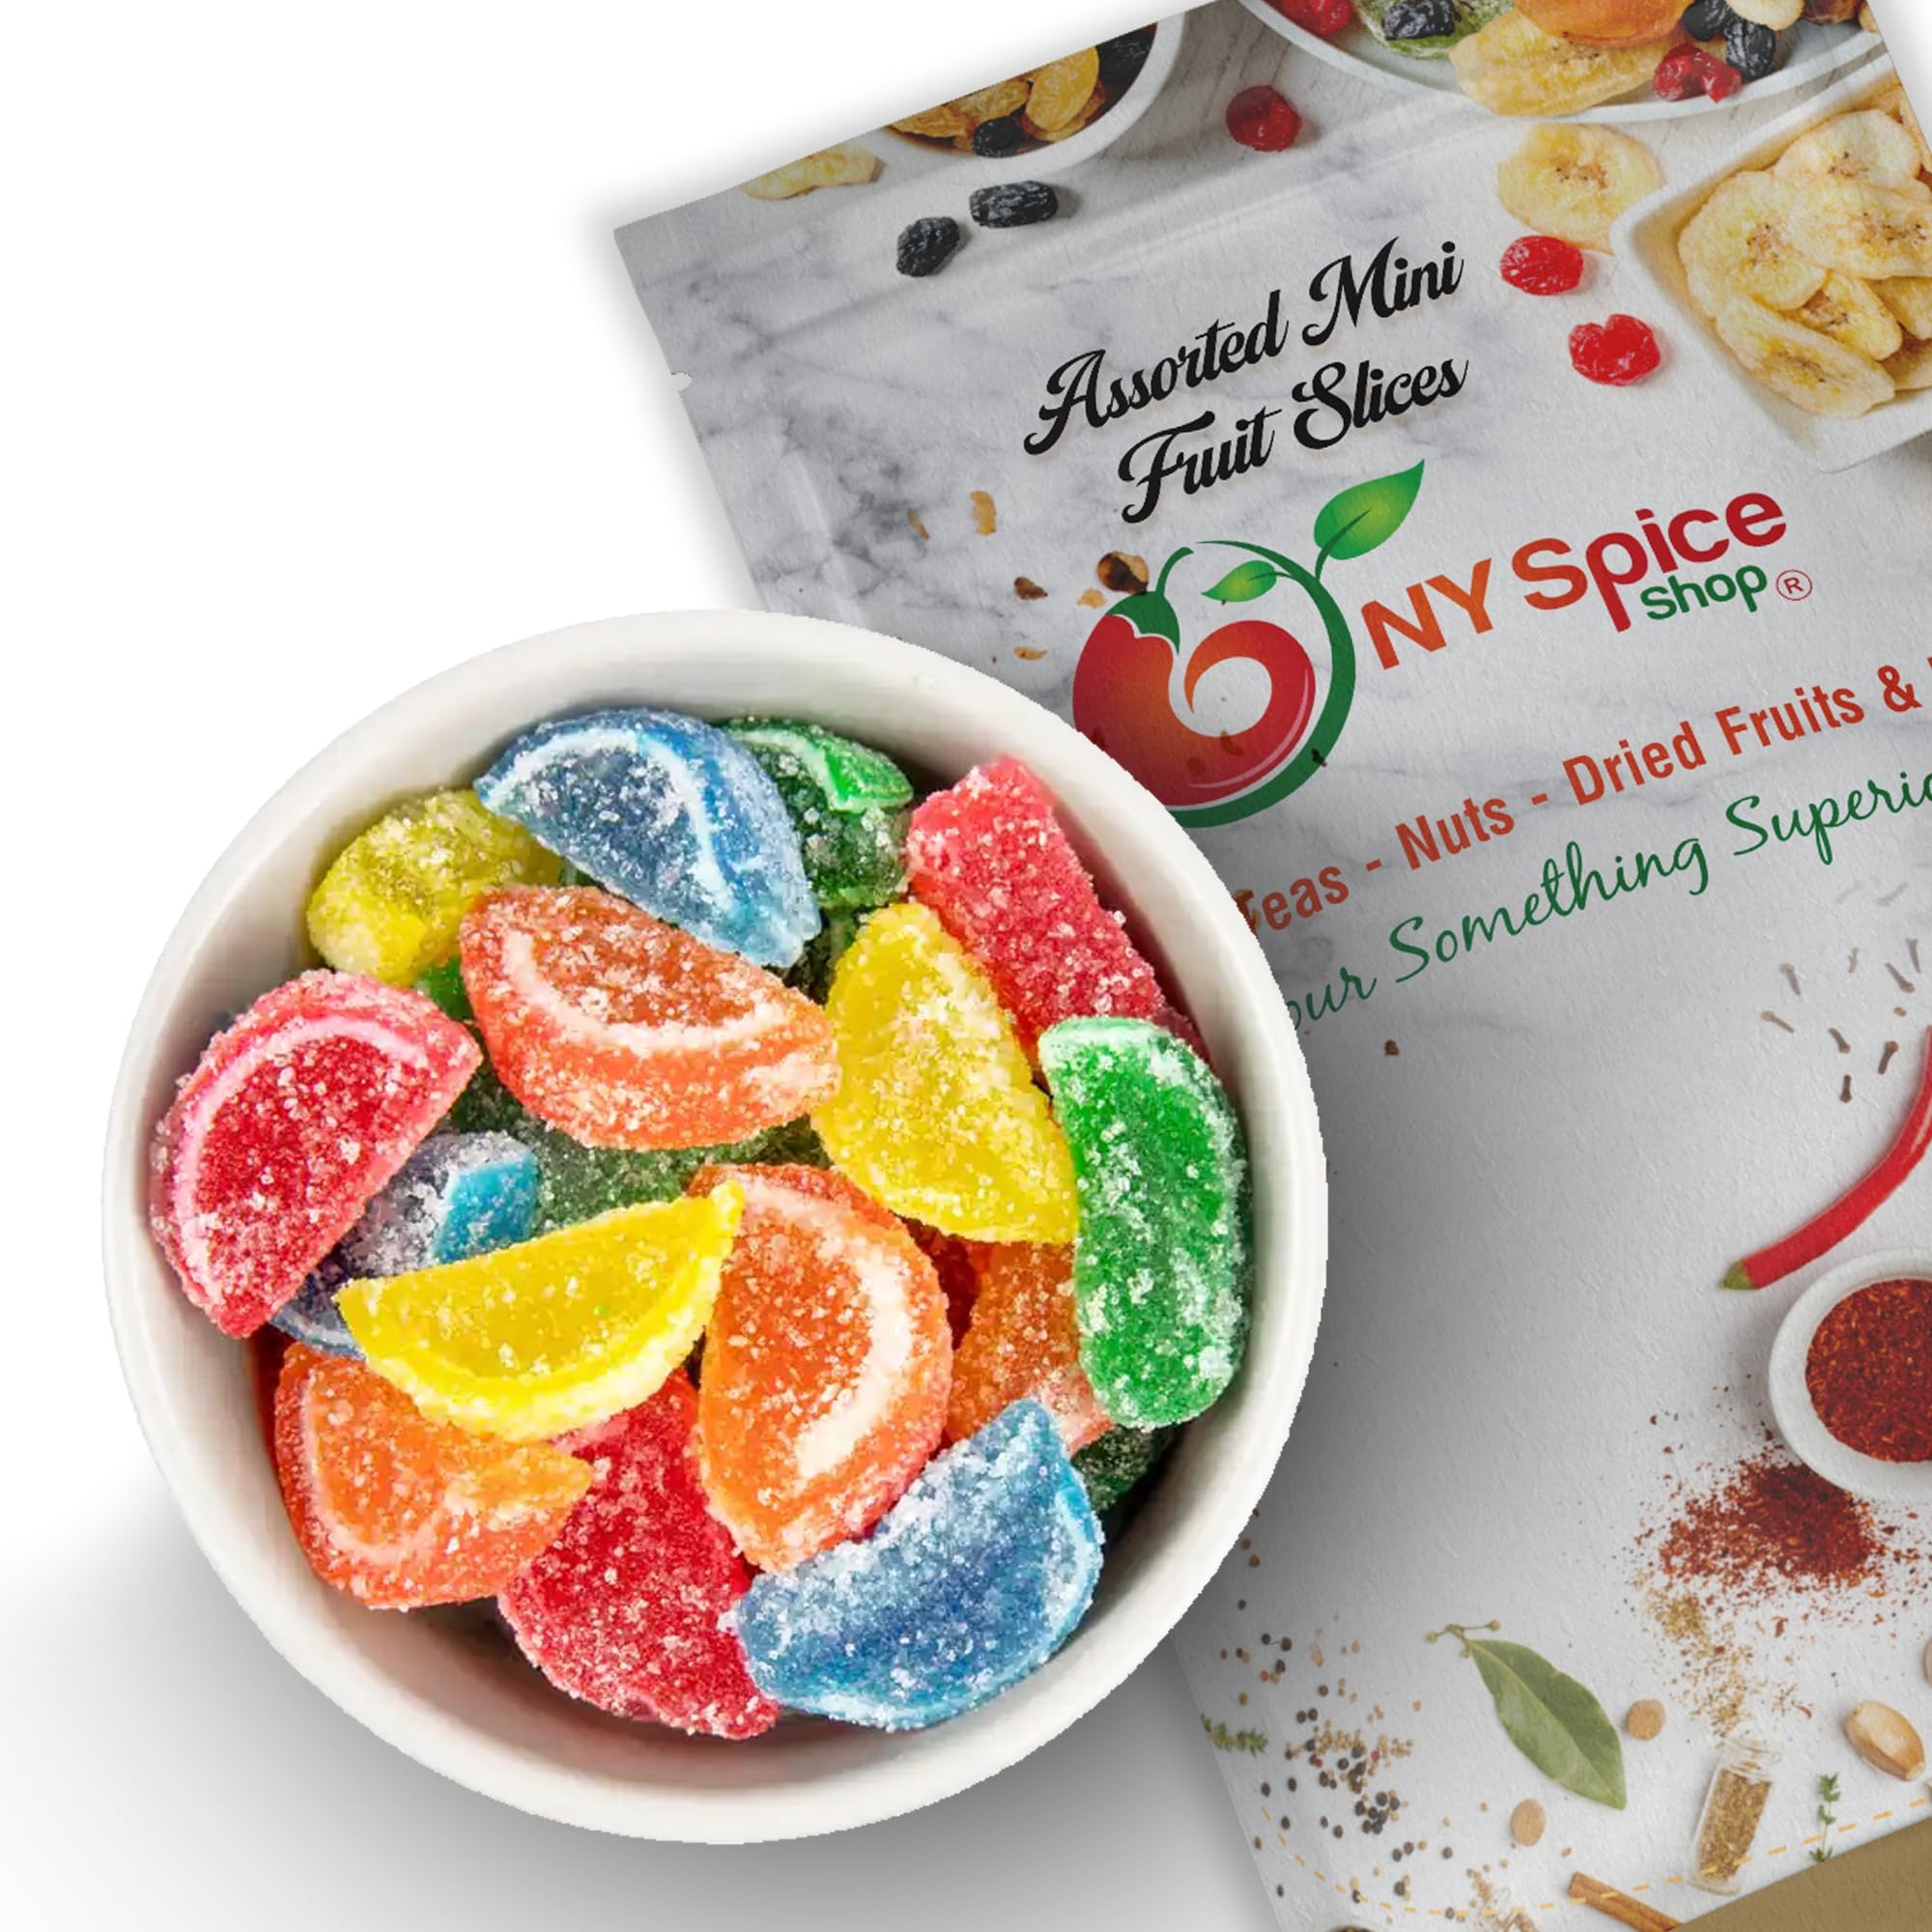
Item Name: NY Spice Shop Mini Assorted Fruit Slices Candy - 3 Pound Assorted Flavors Jelly Fruit Candy - Gummy Candy Bulk - Fruit Gummies - Candy Fruit Slices - Sweet Tarts Chewy Old Fashioned Candy
Bullet Point 1: DELIGHT IN SWEETNESS WITH OLD FASHIONED CANDY ASSORTMENT- Treat yourself with our old fashion candy assortment! Old fashioned mix candy sugar-dusted gems come in a rainbow of fruity flavors, offering a deliciously firm yet tender jelly center. Each piece of old fashioned candy is perfectly coated in crystallized sugar, ensuring just the right amount of sweetness. Treat yourself to a delightful trip down memory lane with these irresistible old fashion candy mix!
Bullet Point 2: ELEVATE YOUR CELEBRATIONS WITH CAKE & PARTY POPPER! - Transform your parties into unforgettable events with our colorful fruit slices candy! Perfect for decorating cakes, fruit slices vibrant treats add a touch of fun and flavor to any celebration. Whether it's a bridal shower, birthday party, or any special occasion, our fruit slices jelly candy stands out with their delightful taste and eye-catching appeal. Make every event a sweet success with candy fruit slices!
Bullet Point 3: A TREAT FOR ALL AGES WITH VIBRANT COLOR & DELICIOUS FLAVOR! - Experience the joy of our bright, multi-color gummy candy! Bursting with juicy, fresh fruit flavors, these gummy candy bulk delights offer sweet confectionery satisfaction in every bite. Perfect for cheering up your kids with their favorite chewy fruit bulk gummy candy, our colorful slices are a tasty treat that everyone will love. Dive into a world of vibrant flavors and irresistible fun with assorted gummy candy!
Bullet Point 4: A BURST OF JOY WITH MINI FRUIT JELLY SLICES BULK CANDY - Bite into these candy bulk jelly slices for a soft, chewy texture that's incredibly satisfying—it's like a party in your mouth! Perfect for birthdays, holidays, or any special occasion, Mini assorted candy Fruit Jelly Slices are delightful treats to share with friends and family. Watch everyone smiles with each fruity bite!
Bullet Point 5: TASTY AND DECORATIVE MINI FRUIT JELLY SLICES CHEWY CANDY - Not only are they tasty snacks, but Mini gummy candy bulk Slices also add a pop of color to any occasion. Perfect for birthdays, holidays, or any time you want to share delicious treats with friends and family. Everyone will be smiling when they taste these fruit slices candy fruity delights!
Product Description: <b>A SWEET CHILDHOOD MEMORY</b><br><br><li>These half-arc candy slices are the old-fashioned jelly fruit candies you loved as a child. Oh! NY Spice Shop jelly fruit slices have vivid colors and a sweet-tart taste, perfectly coated with sugar for a chewy/crunchy delight. <li>Ideal for candy party favor bags and as decorative touches for your gingerbread village. Fruit candy yummy treats are perfect for bulk orders. <br><br><b>A BURST OF NATURAL FLAVOR ASSORTED MINI JELLY FRUITS SLICES</b><br><br><li>Indulge in the delightful world of assorted mini candy slices. Each jelly fruit candy variety offers a unique charm, bursting with natural flavors and wholesome goodness to satisfy your taste buds and nutritional needs.<li>These mini fruit gummies slices are a timeless classic, perfect for enjoying with a drizzle of caramel sauce, incorporating into pies, or pairing with cheese for a delightful snack.<li>Bulk gummy candy is perfect for snacking, baking, or enhancing your breakfast bowl, this fusion of flavors is a delectable treat for all occasions.<li>Kosher candy bite-sized wonders are perfect for snacking, adding a touch of sweetness to salads, or enhancing the allure of any drink. <br><br><b>MOUTHWATERING CHEWINESS: A PARTY IN YOUR MOUTH! -</b> Bite into these gummies fruit snacks and enjoy a soft, chewy texture that's incredibly satisfying. It's like a party in your mouth!
Value: 48.0
Unit: Ounce

Price: 14.99